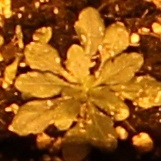
Label: Horseweed